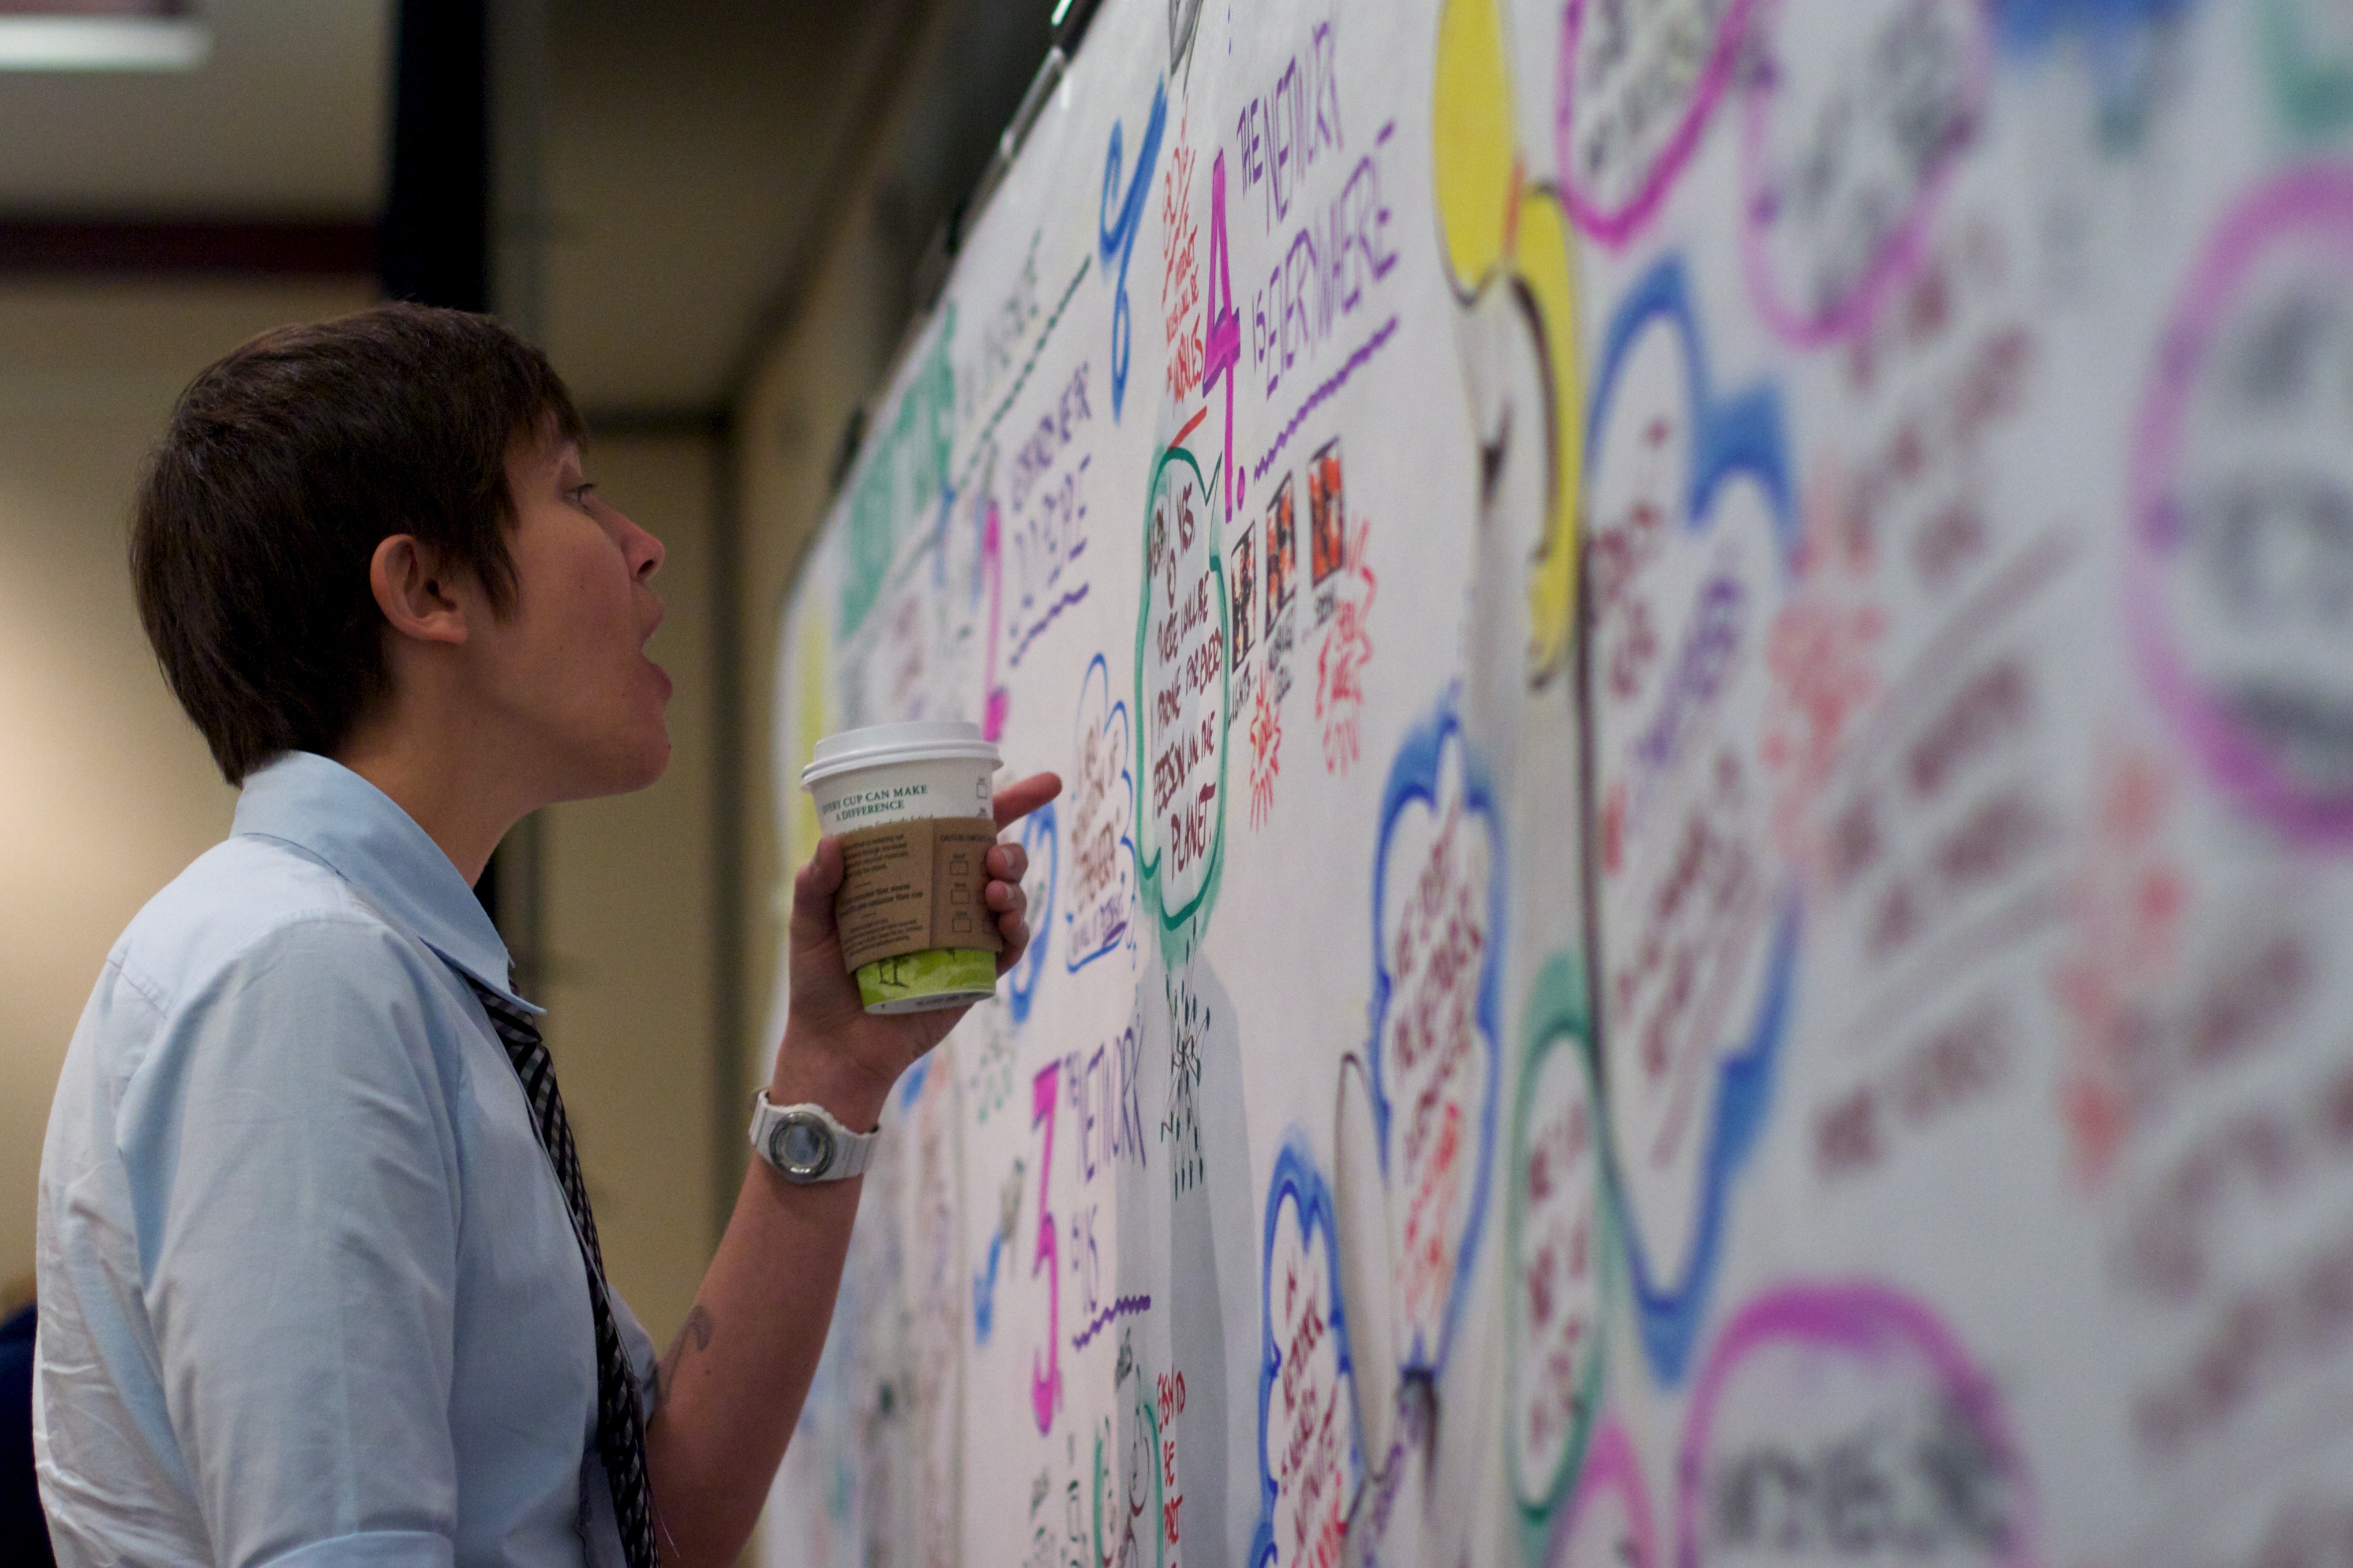
girl, purple, child, material, painting, textile, art, fun, design, mural, 2010365, mcn2010